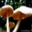
Label: mushroom